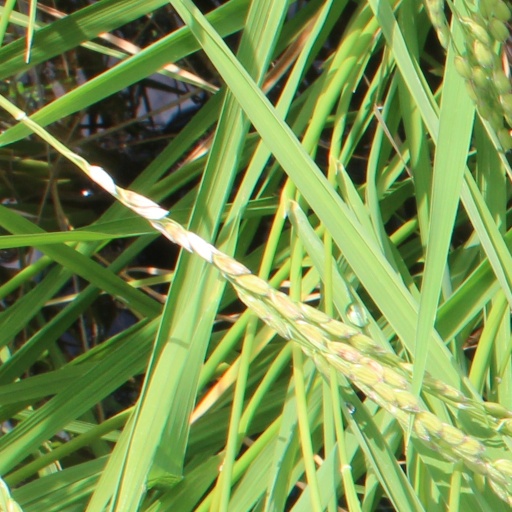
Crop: rice